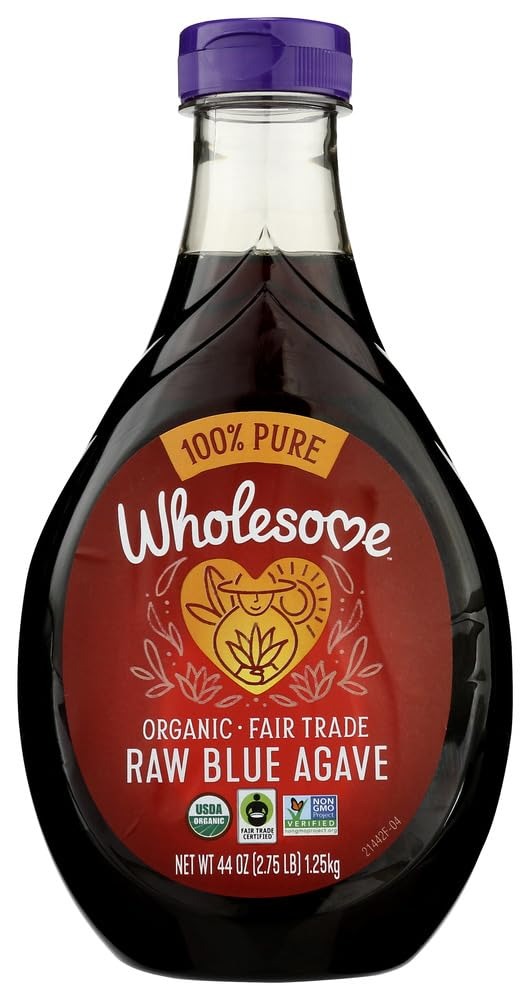
Item Name: Wholesome Sweeteners Agave Blue Raw Org
Bullet Point: Kosher
Product Description: Save On Wholesome Sweetners 6X 44 Oz Blue Agave Raw<Br><Br>This Lightly Filtered Raw Blue Agave Nectar Is Gently Processed At Low Temperature And Has A Mellow, Rich Sweetness Perfect For Beverages And Fruit. From Central Mexico.: Kosher<Br><Br>(Note: This Product Description Is Informational Only. Always Check The Actual Product Label In Your Possession For The Most Accurate Ingredient Information Before Use. For Any Health Or Dietary Related Matter Always Consult Your Doctor Before Use.)
Value: 264.0
Unit: Ounce

Price: 100.75